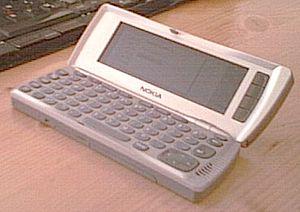
Le Nokia 9210i Communicator est un téléphone portable de Nokia. Il fut annoncé en 2002. Il se compose de 2 parties ainsi que de 2 écrans mais pas d'appareil photo numérique.